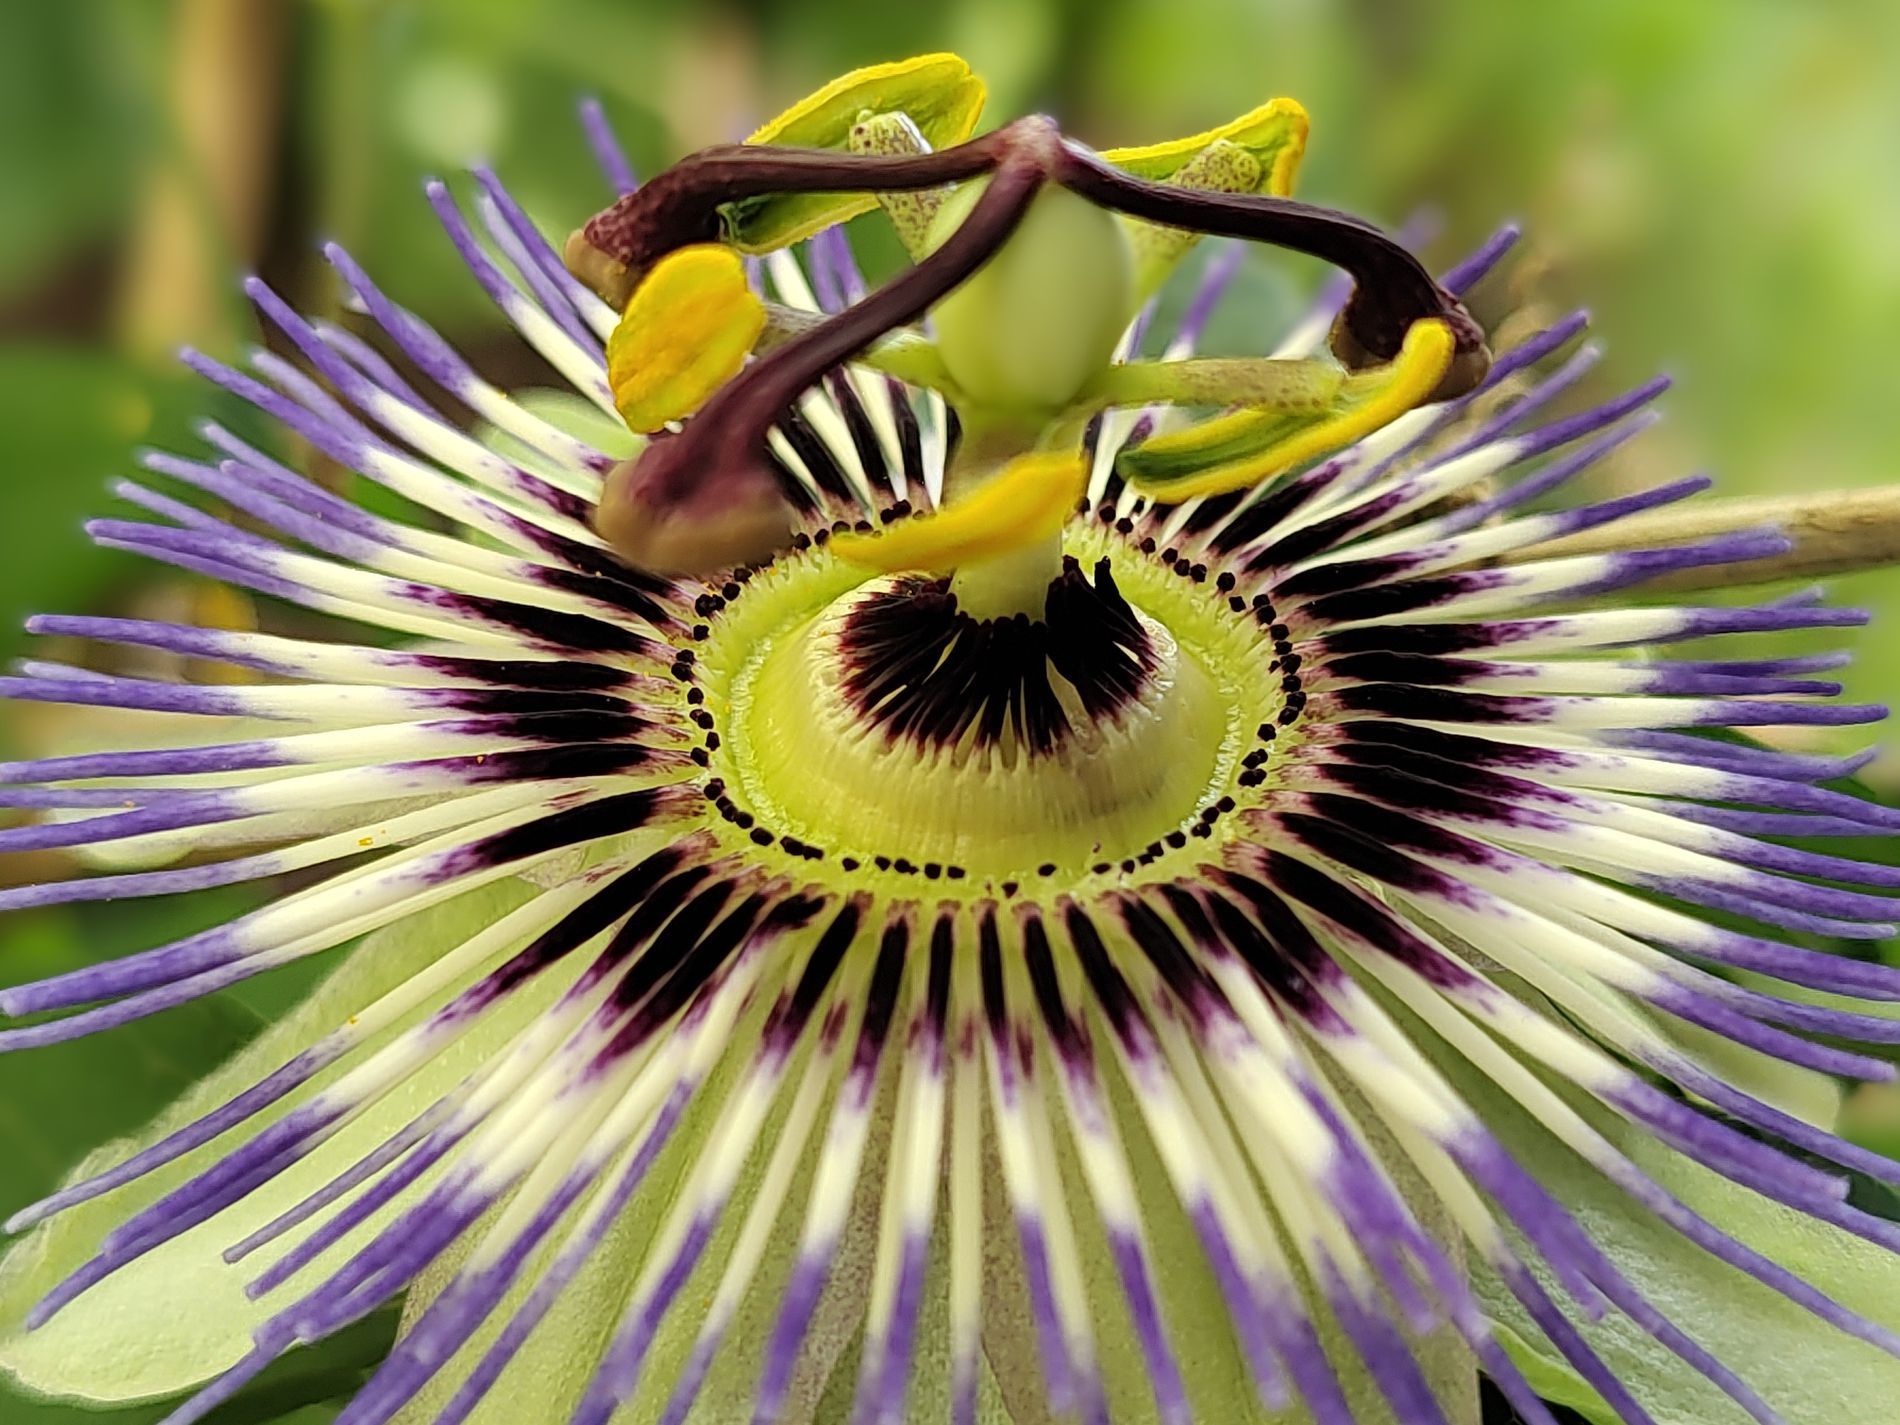
Flower of love
A close-up of the passion flower with its unique beauty, its vivid purple and white petals, and the details of its intricate center.
The photo was taken from a close angle with a sharp focus on the center of the flower, highlighting the intricate details. The atmosphere is natural and vibrant, reflecting a sense of freshness and renewal. The color palette features a harmonious blend of purple, white, and green, with touches of yellow and brown, adding a magical feel to the scene.
Labels: Plant, Pollen, Anther, Flower, Petal, Iris, Animal, Insect, Invertebrate, Daisy, Geranium, flower petals, BackgroundBlur, Blur
Camera: motorola motorola edge 30
Aperture: F1.8
Exposure: 1/100 sec
ISO: 129
Focal length: 5.6 mm